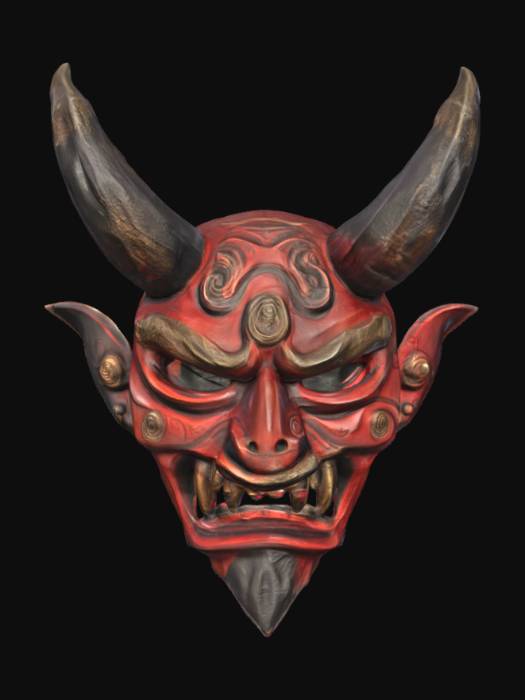
미적 점수 (1~10점): 9